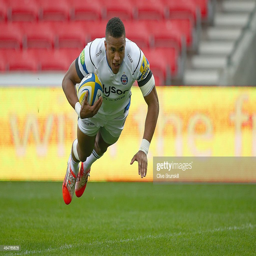
rugby player dives over the line to score his teams first try during the match .